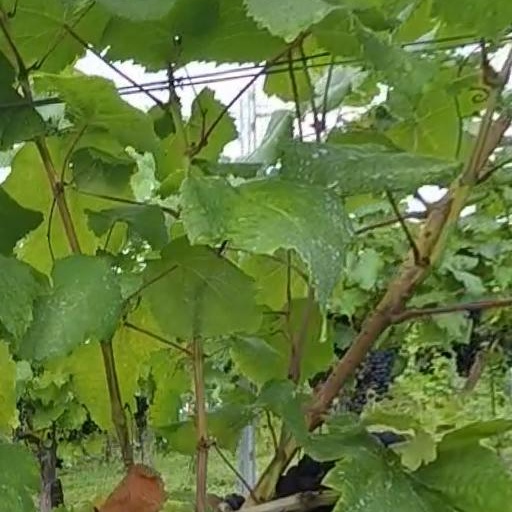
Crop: grape